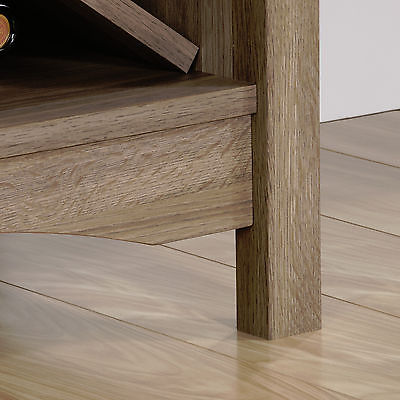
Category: cabinet